Yir'on

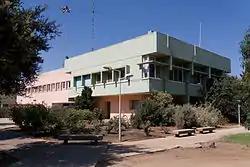

Yir'on is a kibbutz in the Galilee Panhandle in northern Israel. Located adjacent to the Lebanese border, it falls under the jurisdiction of Upper Galilee Regional Council. In it had a population of .